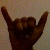
The image shows a hand gesture representing the letter 'Y' in Indian Sign Language.